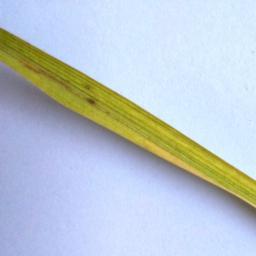
Label: Rice___Brown_Spot